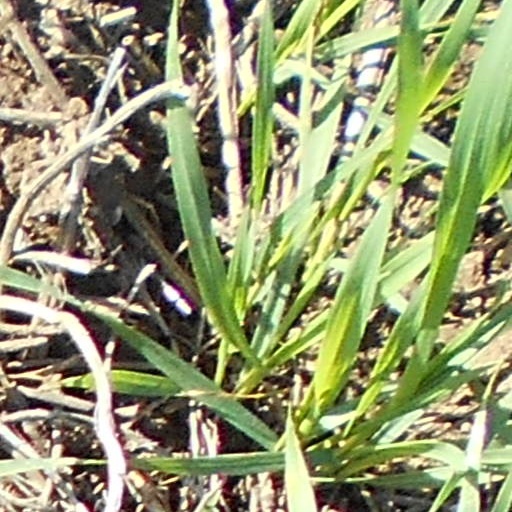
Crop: wheat